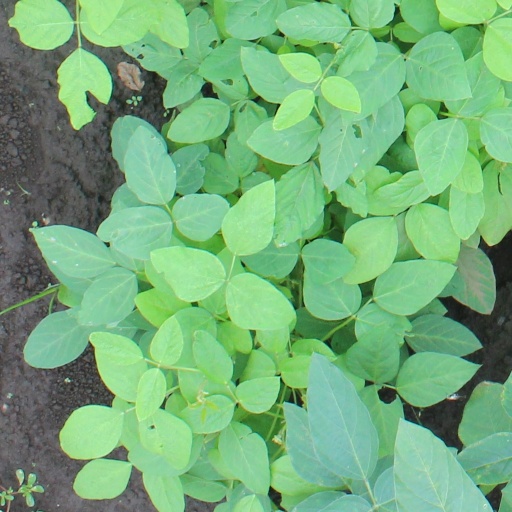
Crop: soybean